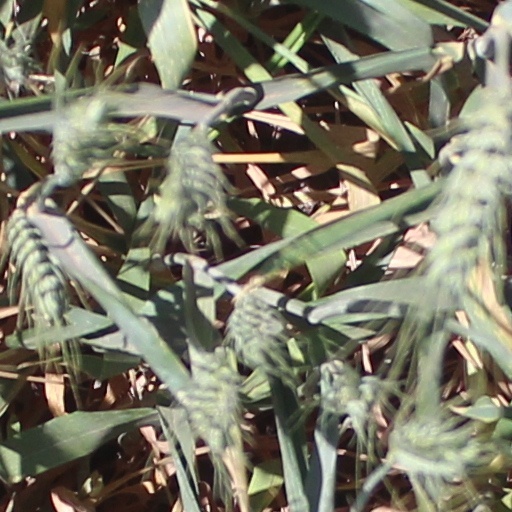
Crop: wheat